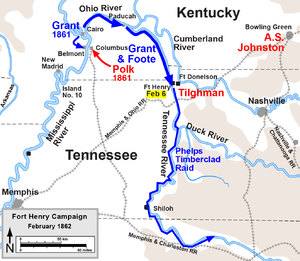
Ulysses S. Grant, né Hiram Ulysses Grant le 27 avril 1822 à Point Pleasant et mort le 23 juillet 1885 à Wilton, est un homme d'État américain, 18ᵉ président des États-Unis. Après une brillante carrière militaire au cours de laquelle il commanda les armées nordistes durant la guerre de Sécession, il fut élu président en 1868. Sa présidence fut marquée par ses tentatives visant à intégrer davantage les anciens États confédérés dans l'Union, à éliminer les vestiges du nationalisme sudiste et à protéger les droits des Afro-Américains. La fin de son mandat fut néanmoins ternie par les dissensions du Parti républicain, la panique bancaire de 1873 et la corruption de son administration.
La bataille de Fort Henry est une bataille de la guerre de Sécession qui se déroula le 6 février 1862 sur la rivière Tennessee. Une force fluviale nordiste, la flottille de l'Ouest, commandée par A. H. Foote, bombarde et fait capituler un fort sudiste encerclé par les troupes du général Grant.
Cette page concerne des événements d'actualité qui se sont produits durant l'année 1862 du calendrier grégorien aux États-Unis.